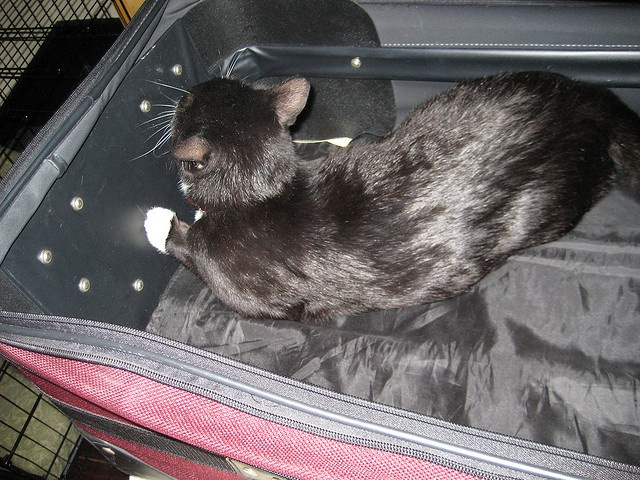
A cat sleeping in a chest on it's stomach.
Black cat with white paws lying in an open suitcase.
Black/grayish cat lays down inside opened red suitcase
The black cat is laying in the open suitcase of her owner.
a black cat hiding in an open suitcase